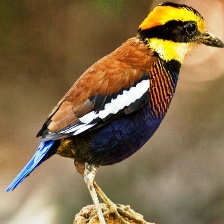
Species: BANDED PITA
Scientific name: HYDRORNIS GUAJANA